Johann Wolfgang von Goethe

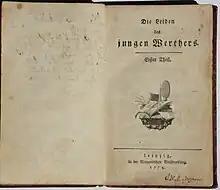
First edition of "The Sorrows of Young Werther"

In 1821, having recovered from a near fatal heart illness, the 72-year-old Goethe fell in love with Ulrike von Levetzow, 17 at the time. In 1823, he wanted to marry her, but because of the opposition of her mother, he never proposed. Their last meeting in Carlsbad on 5 September 1823 inspired his poem "Marienbad Elegy" which he considered one of his finest works. During that time he also developed a deep emotional bond with the Polish pianist Maria Szymanowska, 33 at the time, and she separated from her husband.